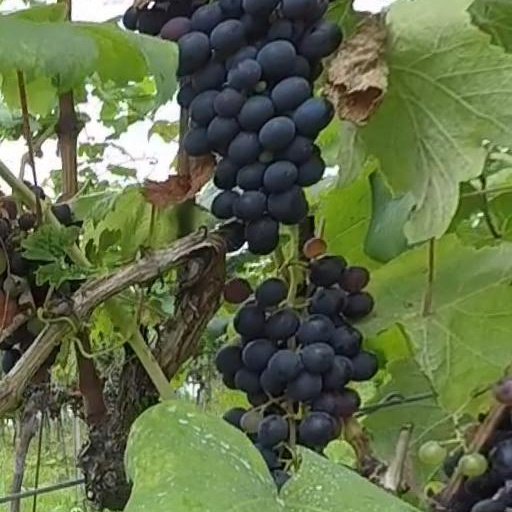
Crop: grape